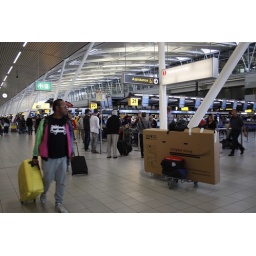
The nightmare bike in a box